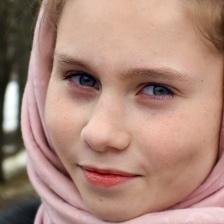
Label: faces